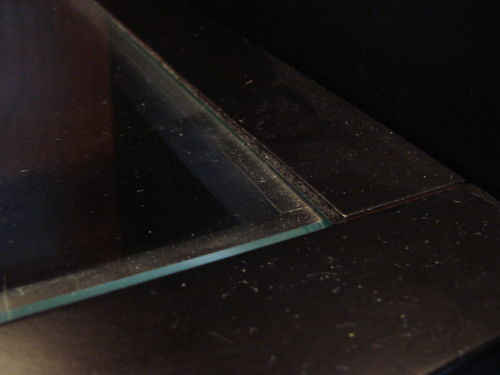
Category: cabinet